Subaru EN engine

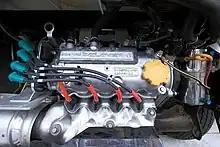
The EN07Y engine in a Subaru Sambar

The Rear engine/Rear drive version initially installed in the Sambar used a distributor, but a distributorless ignition was used from 1996 on. Like the EN07F, the high durability version used in the delivery-service version has a rocker cover decorated with a crimson ceramic coating.